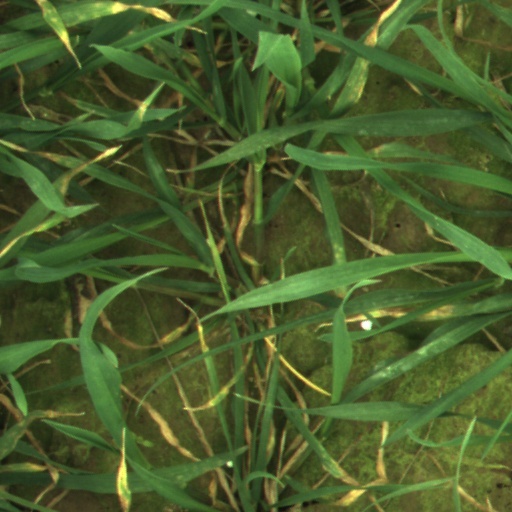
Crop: wheat